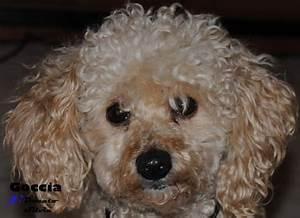
dog